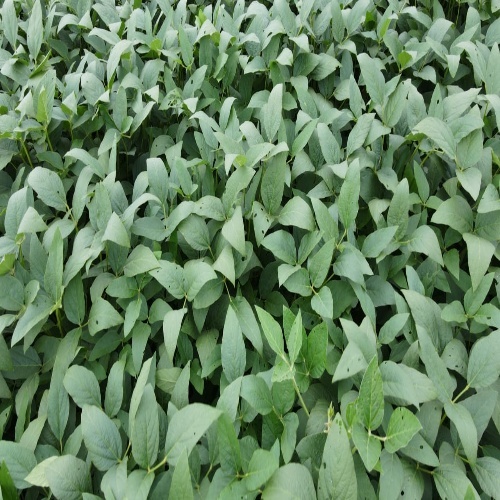
Label: Diabrotica_speciosa